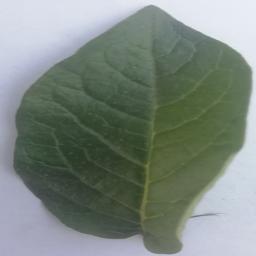
Label: Potato___Healthy